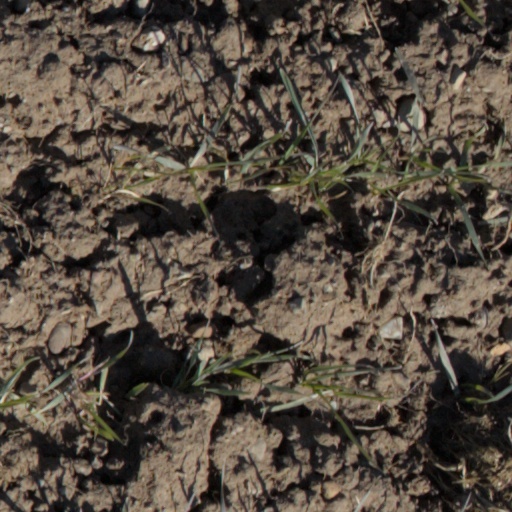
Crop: wheat